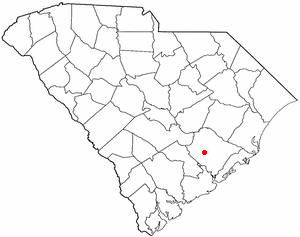
La ville de Moncks Corner est le siège du comté de Berkeley, situé en Caroline du Sud, aux États-Unis. Sa population s’élevait à 7 885 habitants lors du recensement de 2010, estimée à 10 315 habitants en 2016.